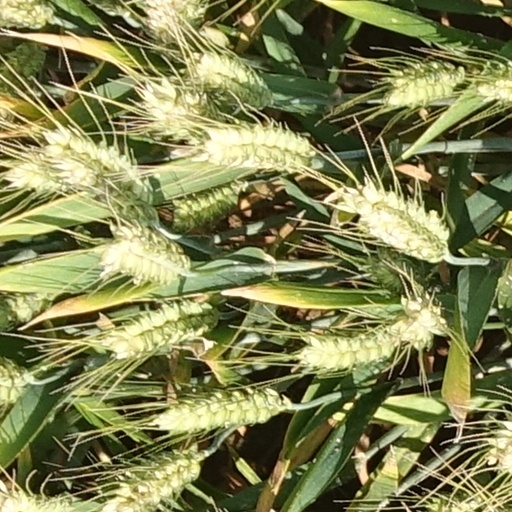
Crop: wheat